Frances Buss

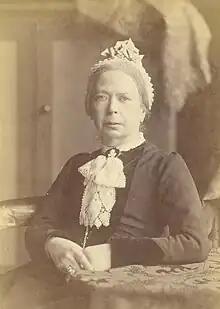
Buss,

Frances Mary Buss (16 August 1827 – 24 December 1894) was a British headmistress and a pioneer of girls' education.